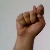
The image shows a hand gesture representing the letter 'T' in Indian Sign Language.